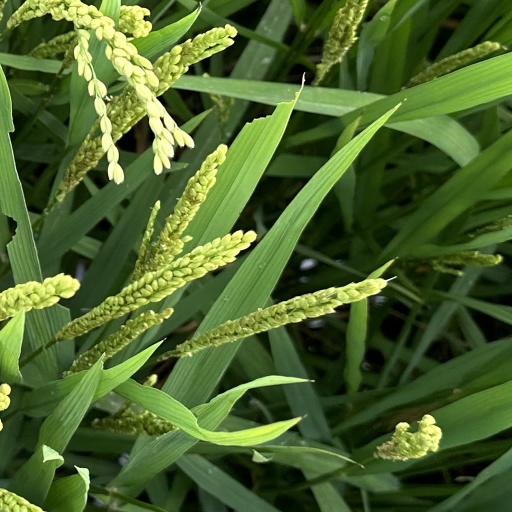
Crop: rice